Hôtel de Chevreuse (rue Saint-Thomas-du-Louvre)

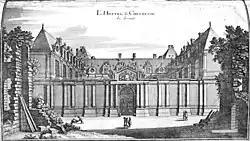
Street front of the Hôtel de Chevreuse before 1655, engraved after Jean Marot and published in "Topographia Galliae"

The Hôtel de Chevreuse (later Hôtel d'Épernon , then Hôtel de Longueville ) was an aristocratic townhouse ("hôtel particulier"), built in 1622 and located on the west side of the on a site now part of the Cour Napoléon on the west side of the Louvre in Paris, France. The "hôtel" was destroyed in 1834.